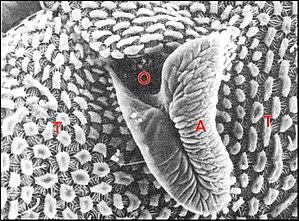
Orifice d'une glande odorante et son auricule sur le métathorax d' Arachnocoris karukerae. Microscopie électronique à balayage.
Arachnocoris est un genre d'hémiptères hétéroptères de la famille des Nabidae. Les membres de ce genre sont tous néotropicaux et vivent sur des toiles d'araignées, surtout de Pholcidae en tant que cleptoparasites facultatifs.